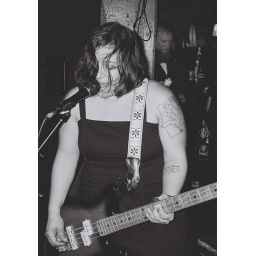
Photo by Matt Koroulis. Taken with 35mm black &amp;amp; white film.